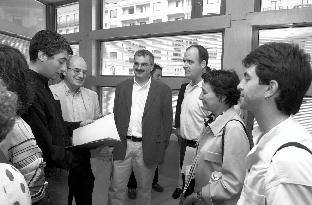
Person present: Yes